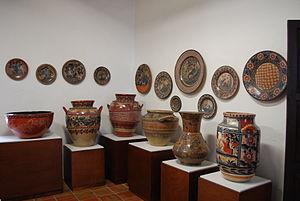
L'artisanat et les arts populaires dans l'État de Jalisco sont notables parmi les traditions artisanales mexicaines. L'État est l'un des principaux producteurs d'artisanat, qui se distingue par sa qualité. La principale tradition artisanale est la céramique, qui a produit un certain nombre de céramistes connus, y compris Jorge Wilmot, qui a introduit le haut feu dans l'État. En plus de la céramique, Jalisco fabrique également du verre soufflé, des textiles, des meubles en bois dont la chaise d'appoint, des paniers, des articles en métal, du piteado et de l'art huichol.
Le Musée régional de la céramique de Tlaquepaque, dans l'État de Jalisco, au Mexique est situé sur la rue Independencia, au centre de la ville. C'est l'un des deux principaux musées de céramique de la ville, l'autre étant le musée Pantaleon. Il est fondé en 1954 pour préserver et promouvoir l'artisanat indigène de Jalisco, en particulier la tradition céramique de l'État. L'accent est toujours mis sur la céramique, mais le musée dispose également d'une salle consacrée à l'art huichol et organise des événements liés à divers types d'artisanat et de culture autochtone.